Ben Kay

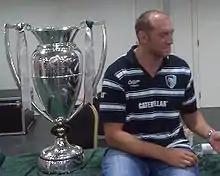
Ben Kay with the Guinness Premiership trophy

Kay joined Leicester Tigers from Waterloo in 1999 and first played during the World Cup, with Tigers' normal Second rows Martin Johnson and Fritz van Heerden away with England and respectively. With the help of Johnson and van Heerden, he developed his game, becoming a highly rated middle line-out jumper, like van Heerden. He was a member of Tigers' Heineken Cup winning sides in 2001 and 2002 as his international career blossomed.